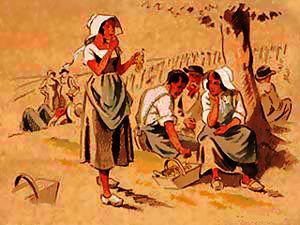
Vendanges dans les comtés rhodaniens
Le comtés-rhodaniens, appelé vin de pays des Comtés Rhodaniens jusqu'en 2009, est un vin français d'indication géographique protégée régionale produit sur l'ensemble de la moyenne vallée du Rhône en France.